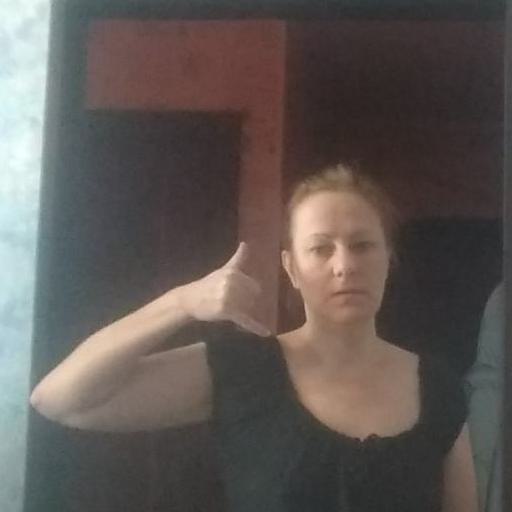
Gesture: call